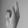
ASL letter: K